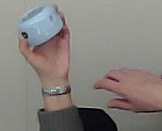
Product: nivea_baby